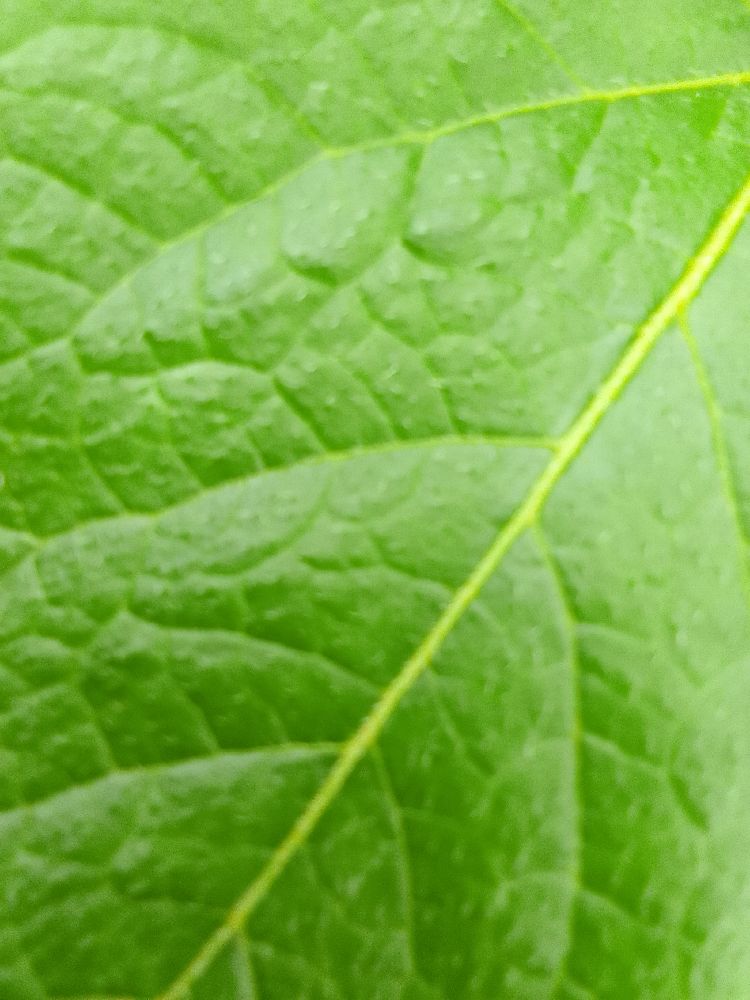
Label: Healthy